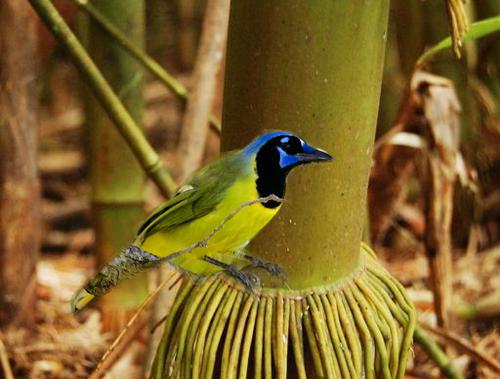
Bird species: Green_Jay
Bird type: landbird
Background: land